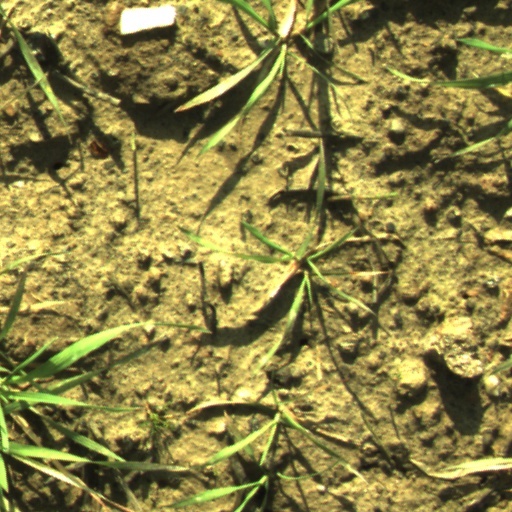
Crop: wheat